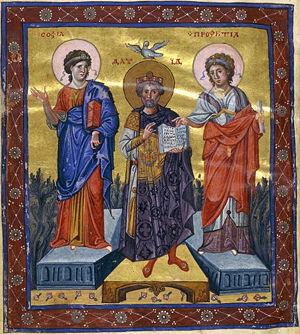
La soie byzantine fut tissée dans l’Empire byzantin du IVᵉ siècle environ jusqu’à la chute de Constantinople en 1453, bien que l’industrie ait été en fort déclin après la chute de Constantinople aux mains des croisés en 1204.
Le vêtement byzantin évolua à partir des vêtements portés pendant l’Empire romain, y ajoutant couleurs et motifs importés par les marchands venus d'Orient et du Moyen-Orient ainsi que de l’influence et des traditions des peuples qui furent associés d'une façon ou d'une autre à l'Empire. Avec le temps, il atteindra une variété et une richesse de couleurs, de tissus et d’ornementation dépassant de beaucoup les périodes fastes de Rome.